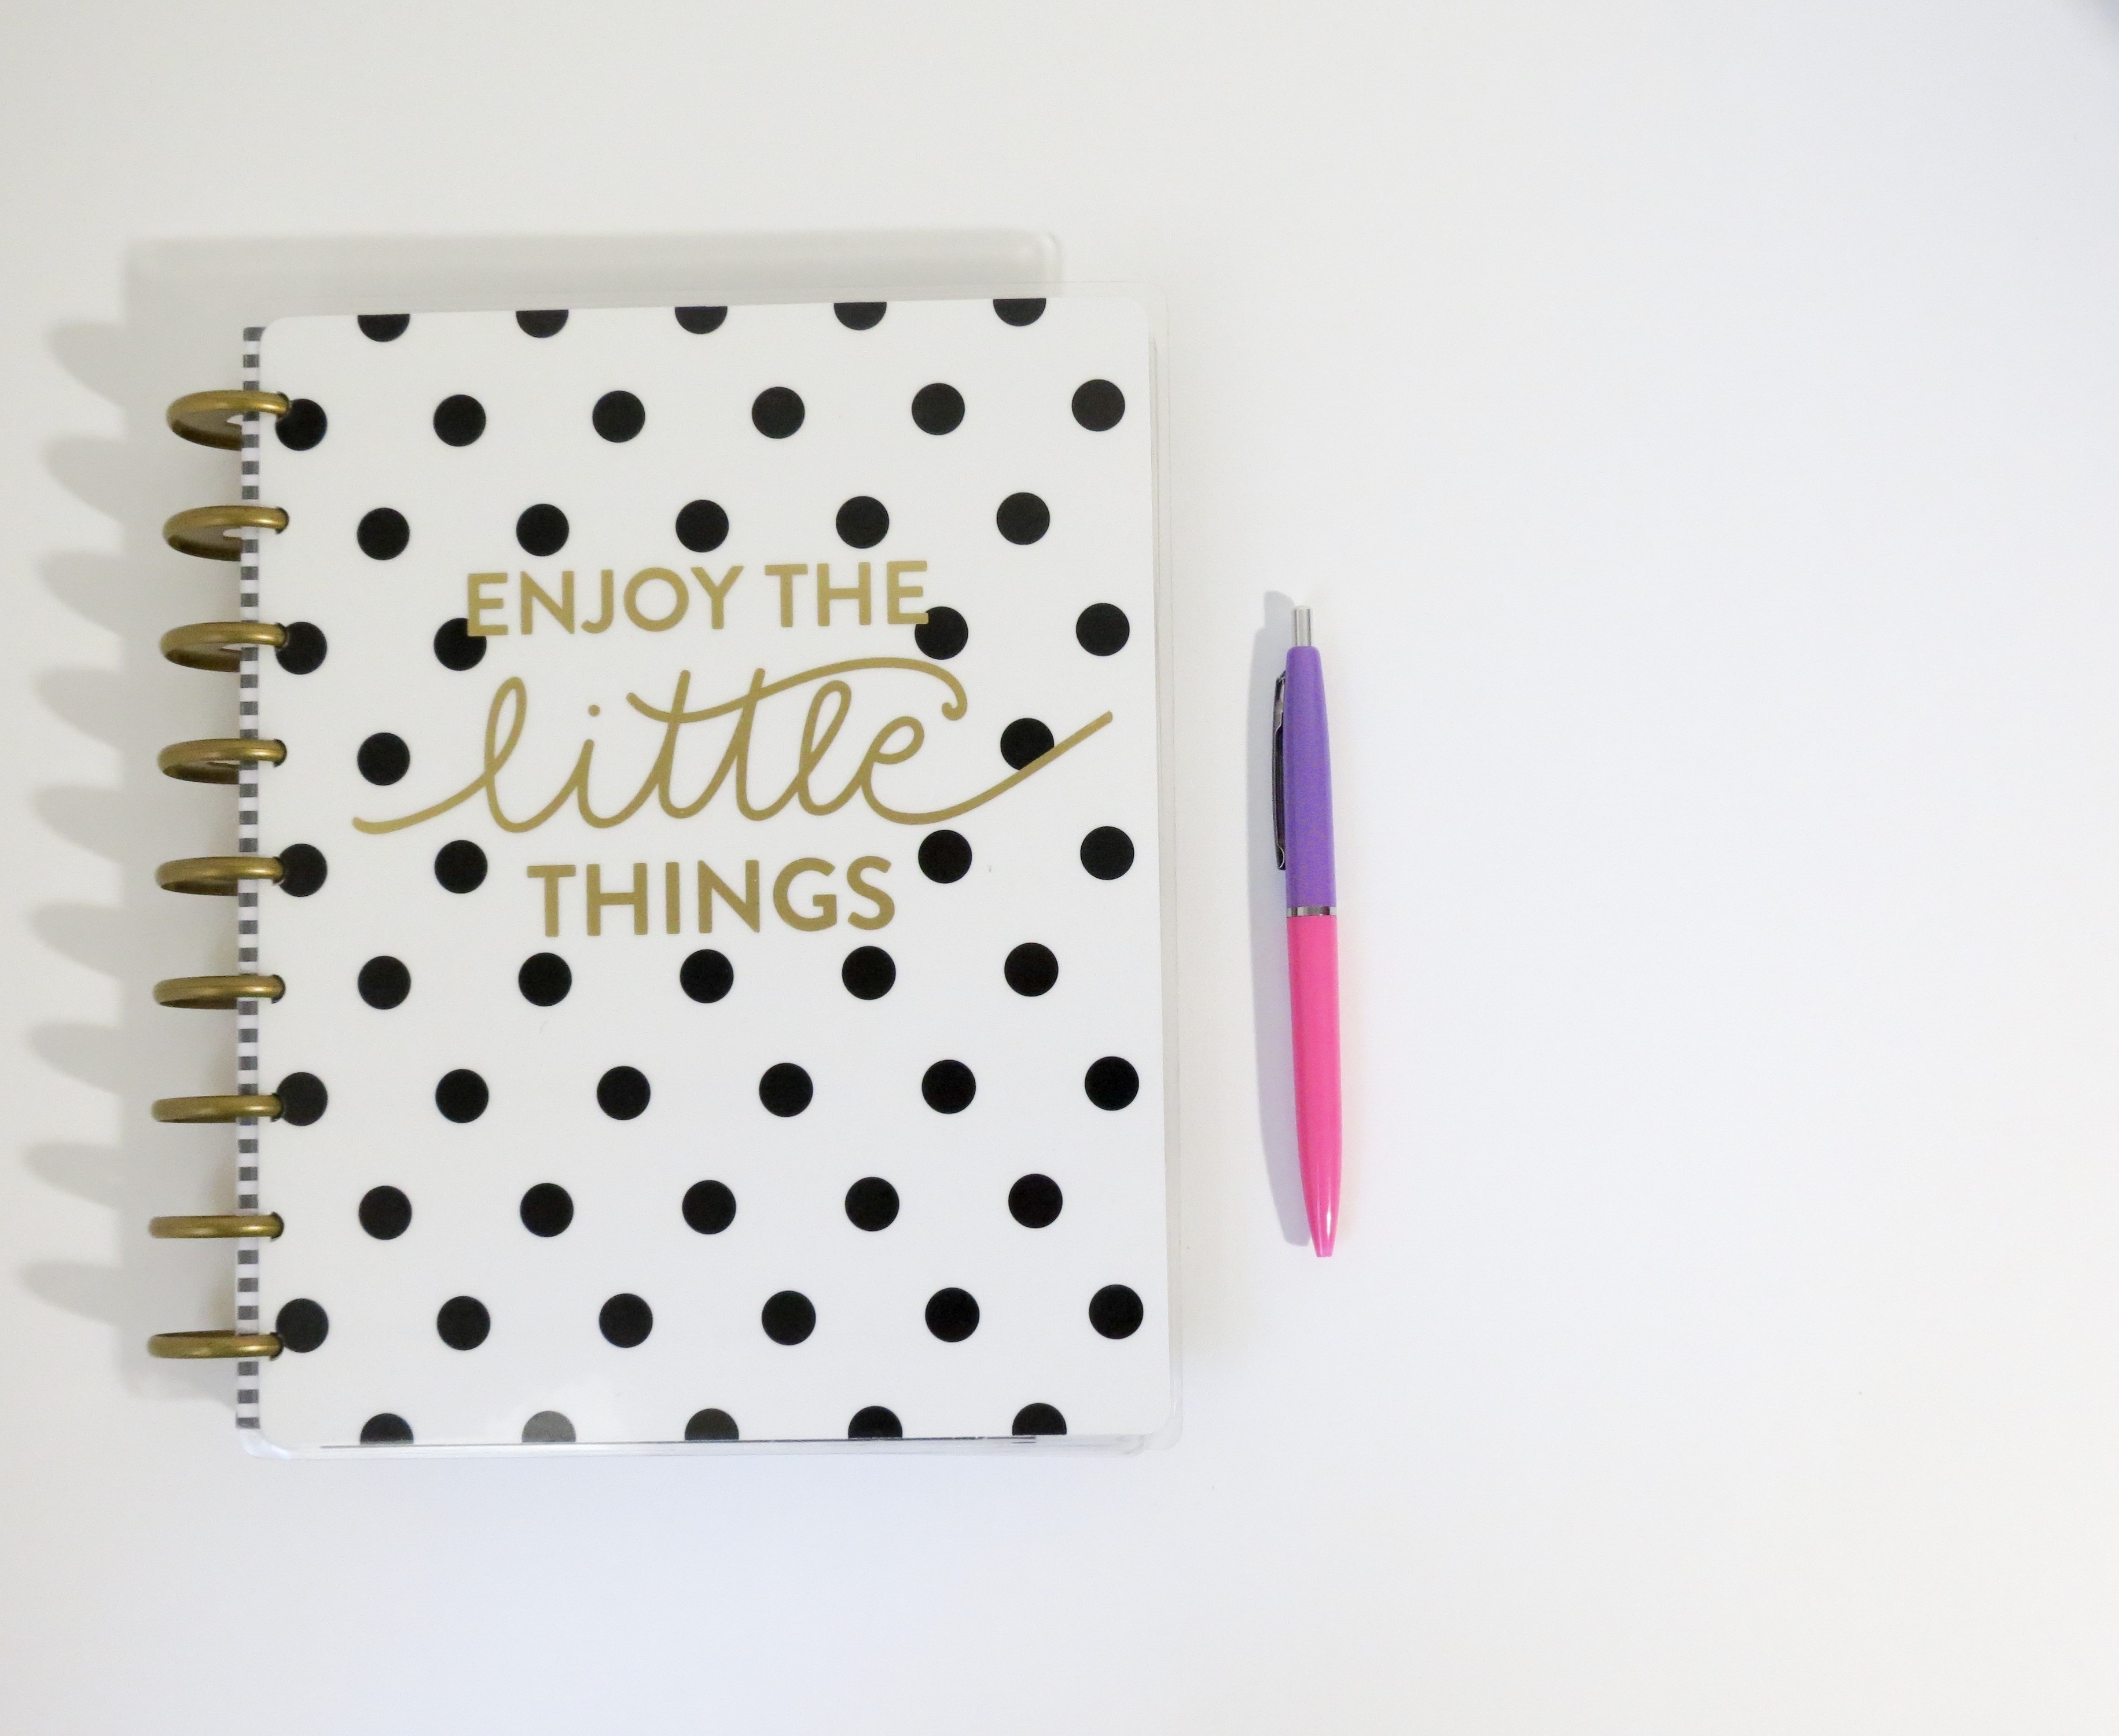
white, pen, pattern, planner, brand, product, polka dot, background, design, simple